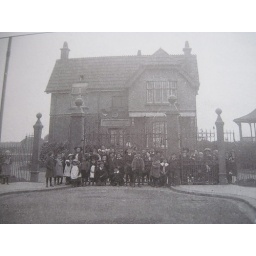
bandstand on right..florence rd western rd girls near and featherstone boys school